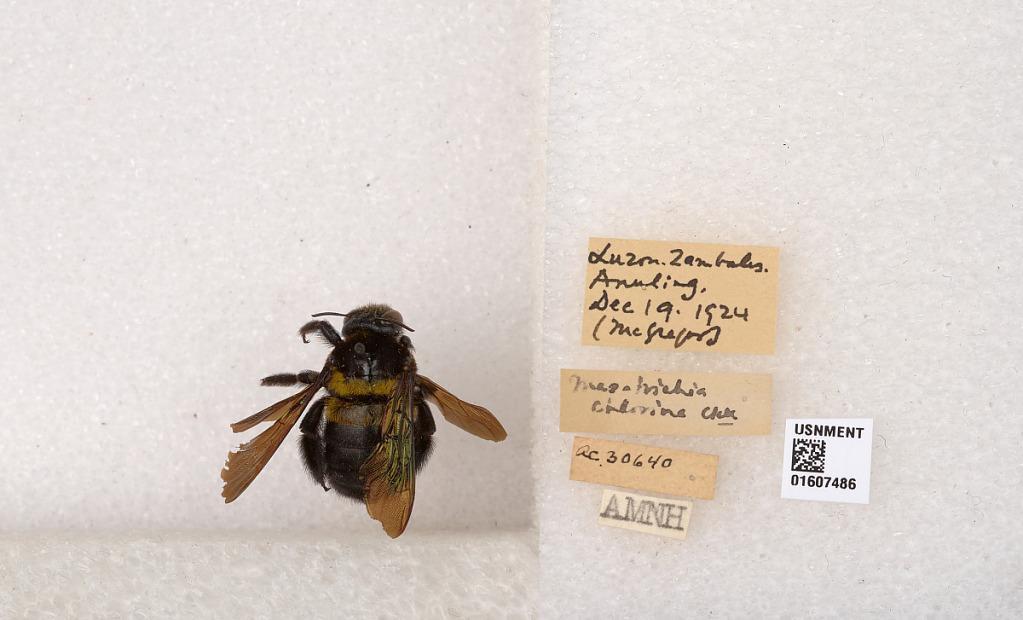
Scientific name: Xylocopa (Koptortosoma) chlorina (Cockerell)
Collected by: McGregor
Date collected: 1924-12-19
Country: Philippines
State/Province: Central Luzon
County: Zambales
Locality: Anuling
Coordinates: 14.1328, 120.888